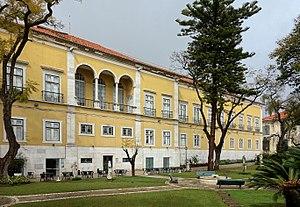
Vue du Museu Nacional de Arte Antiga de Lisbonne, côté jardin.
Le Museu Nacional de Arte Antiga de Lisbonne ou Museu das Janelas Verdes est un musée d'art situé à Lisbonne, au Portugal. C'est l'un des principaux musées de la capitale portugaise, tant par sa superficie que par la richesse de ses collections, aussi bien dans le domaine de la peinture que dans celui des arts sacrés et décoratifs.